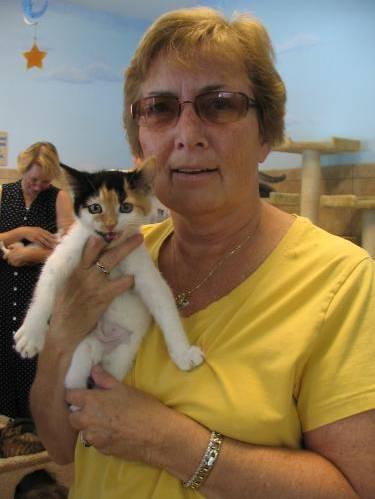
cat